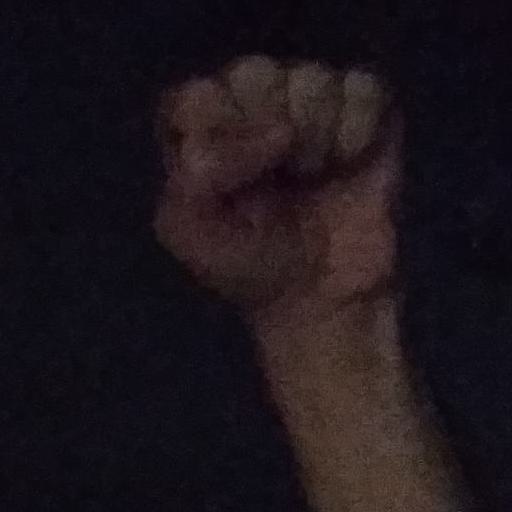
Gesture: fist